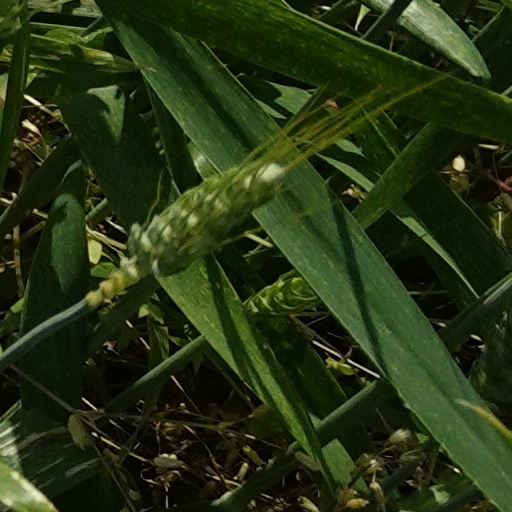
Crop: wheat